Thomas Iser

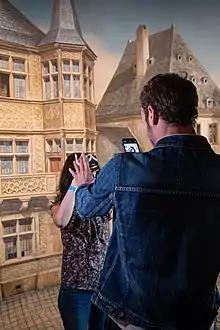
Thomas Iser taking photography during the Universal Humanity, 2021

In 2016, Iser launched his another project "Universal Humanity". Prior to taking photograph, he asked participants to hold a card in front of their right eye and talk about their dreams. His project includes a number of personalities and artists such as Pharrell Williams, Nicole Scherzinger, Bob Sinclar, Willem Dafoe, Romero Britto, Mark Seliger, David Lachapelle and Gigi Hadid, among many others.